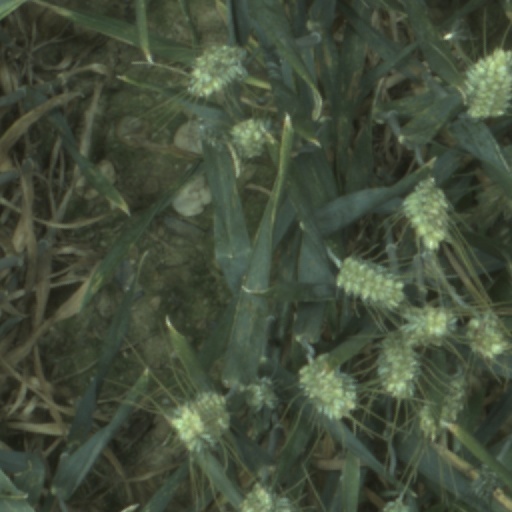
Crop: wheat